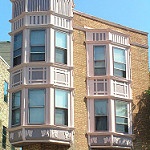
Label: buildings